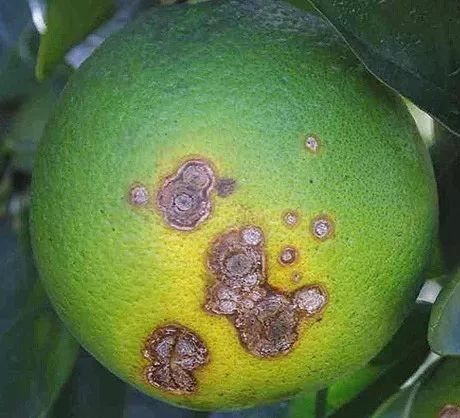
Plant: Citrus
Disease: citrus canker